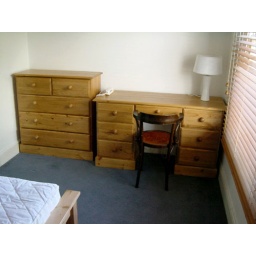
3 bedroom house to rent in Chiswick, west London